Hans Hein Nysom

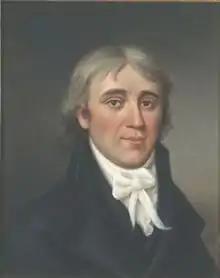
Hans Hein Nysom (painting by P. Meidell from 1860)

Hans Hein Nysom was born in the community of Bragernes of the city of Drammen. He was the son of a local merchant. In 1787, he earned his theological degree at the University of Copenhagen.